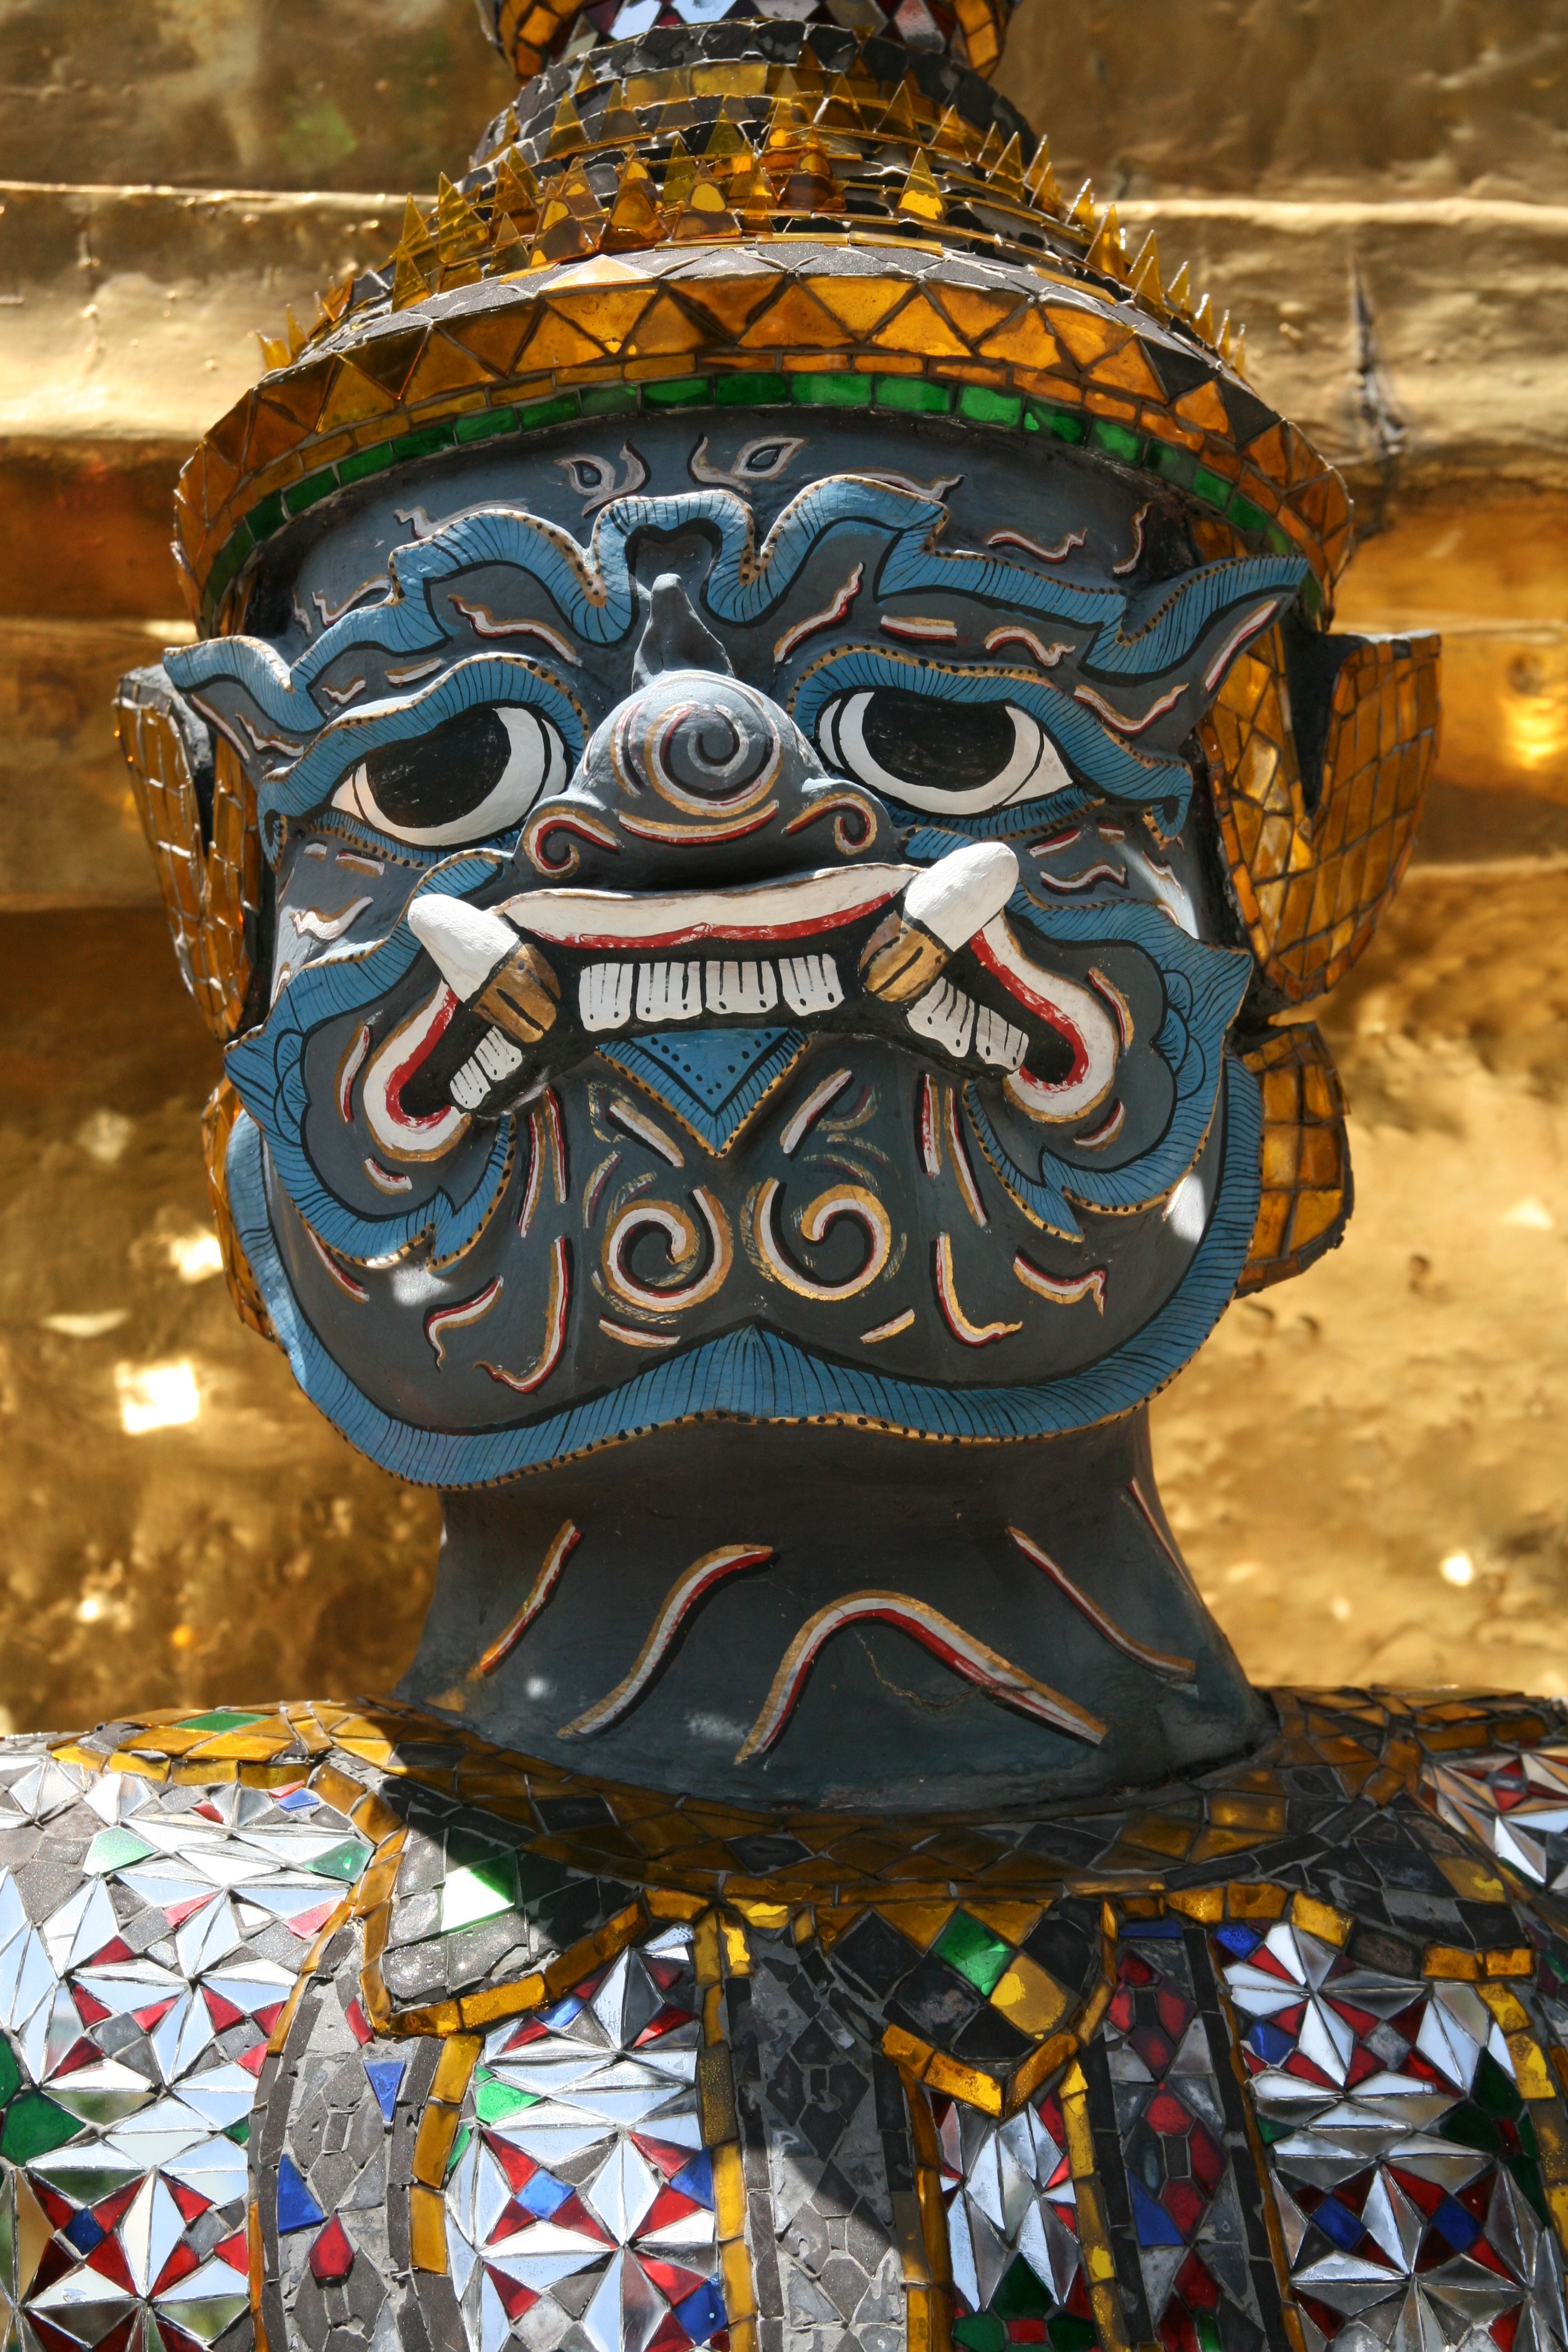
window, glass, color, blue, face, sculpture, religious, art, scary, gold, temple, decorated, teeth, carving, spirit, demon, patterned